Black Book of Basingwerk

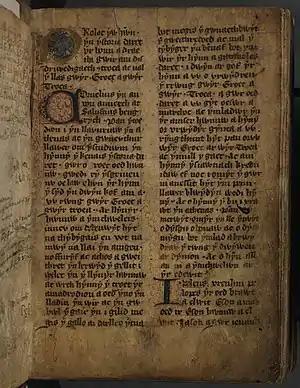
Incipit page of the Black Book of Basingwerk

The Black Book of Basingwerk is an illuminated manuscript in the National Library of Wales (NLW MS 7006D) containing, among other texts, a Welsh translation of Geoffrey of Monmouth's "Historia Regum Britanniae". It is mostly the work of the Welsh poet and scribe Gutun Owain (fl. 1460–1500). The illumination is limited to three decorated initials, and two marginal drawings now barely visible to the naked eye.